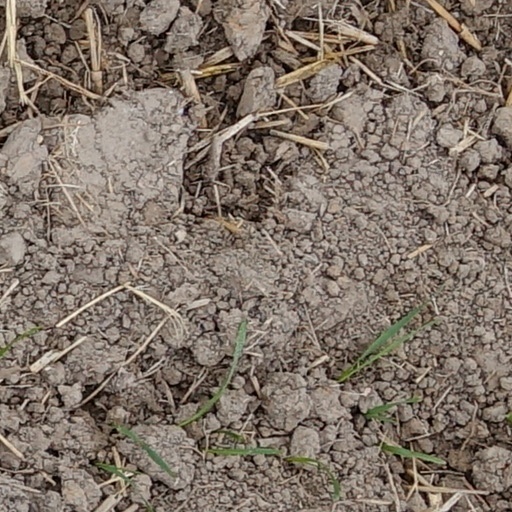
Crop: wheat